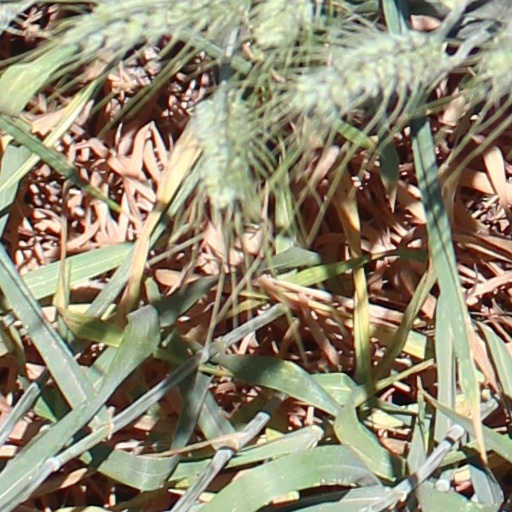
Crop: wheat